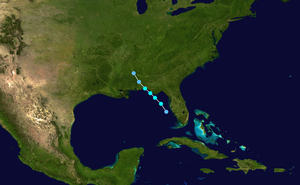
La saison cyclonique 2009 dans l'océan Atlantique nord est une série modérée de cyclones tropicaux formés depuis l'océan Atlantique. Bien que la dépression tropicale Un se soit formée le 28 mai 2009, la saison débute officiellement le 1ᵉʳ juin 2009 et se termine le 30 novembre. Le dernier cyclone de la saison, Ouragan Ida se dissipe le 10 novembre. La saison 2009 recense un total de deux dépressions tropicales, sept tempêtes tropicales, un ouragan de catégorie 2 et deux ouragans majeurs. L'inactivité saisonnière est due au développement d'un événement El Niño modéré dans le Pacifique. Celui-ci amène des conditions défavorables à la formation de cyclones tropicaux au-dessus de l'Atlantique nord. Cette saison égalise provisoirement, en attendant la fin définitive et la ré-analyse de la saison, le record du plus faible nombre d'ouragans. Malgré tout, quatre cyclones ont affecté les terres, ce qui n'est pas négligeable au vu de la faible activité : l’ouragan Bill qui a atteint la catégorie 4 de l’échelle de Saffir-Simpson, Fred la catégorie 3, Ida la catégorie 2 et la tempête tropicale Danny.
La tempête tropicale Claudette est le quatrième système tropical de la saison 2009 dans l'océan Atlantique, le troisième à recevoir un nom et le premier à atteindre les terres. Née d'une onde tropicale dans le golfe du Mexique, elle est classée le 16 août au matin en dépression tropicale alors qu'elle était un peu à l'ouest de la Floride. Elle se renforce en tempête tropicale et se dirige vers le panhandle de Floride le sud-est de l'Alabama. Elle atteint cette région durant la nuit du 16 au 17 avant de se désagréger en entrant dans les terres.